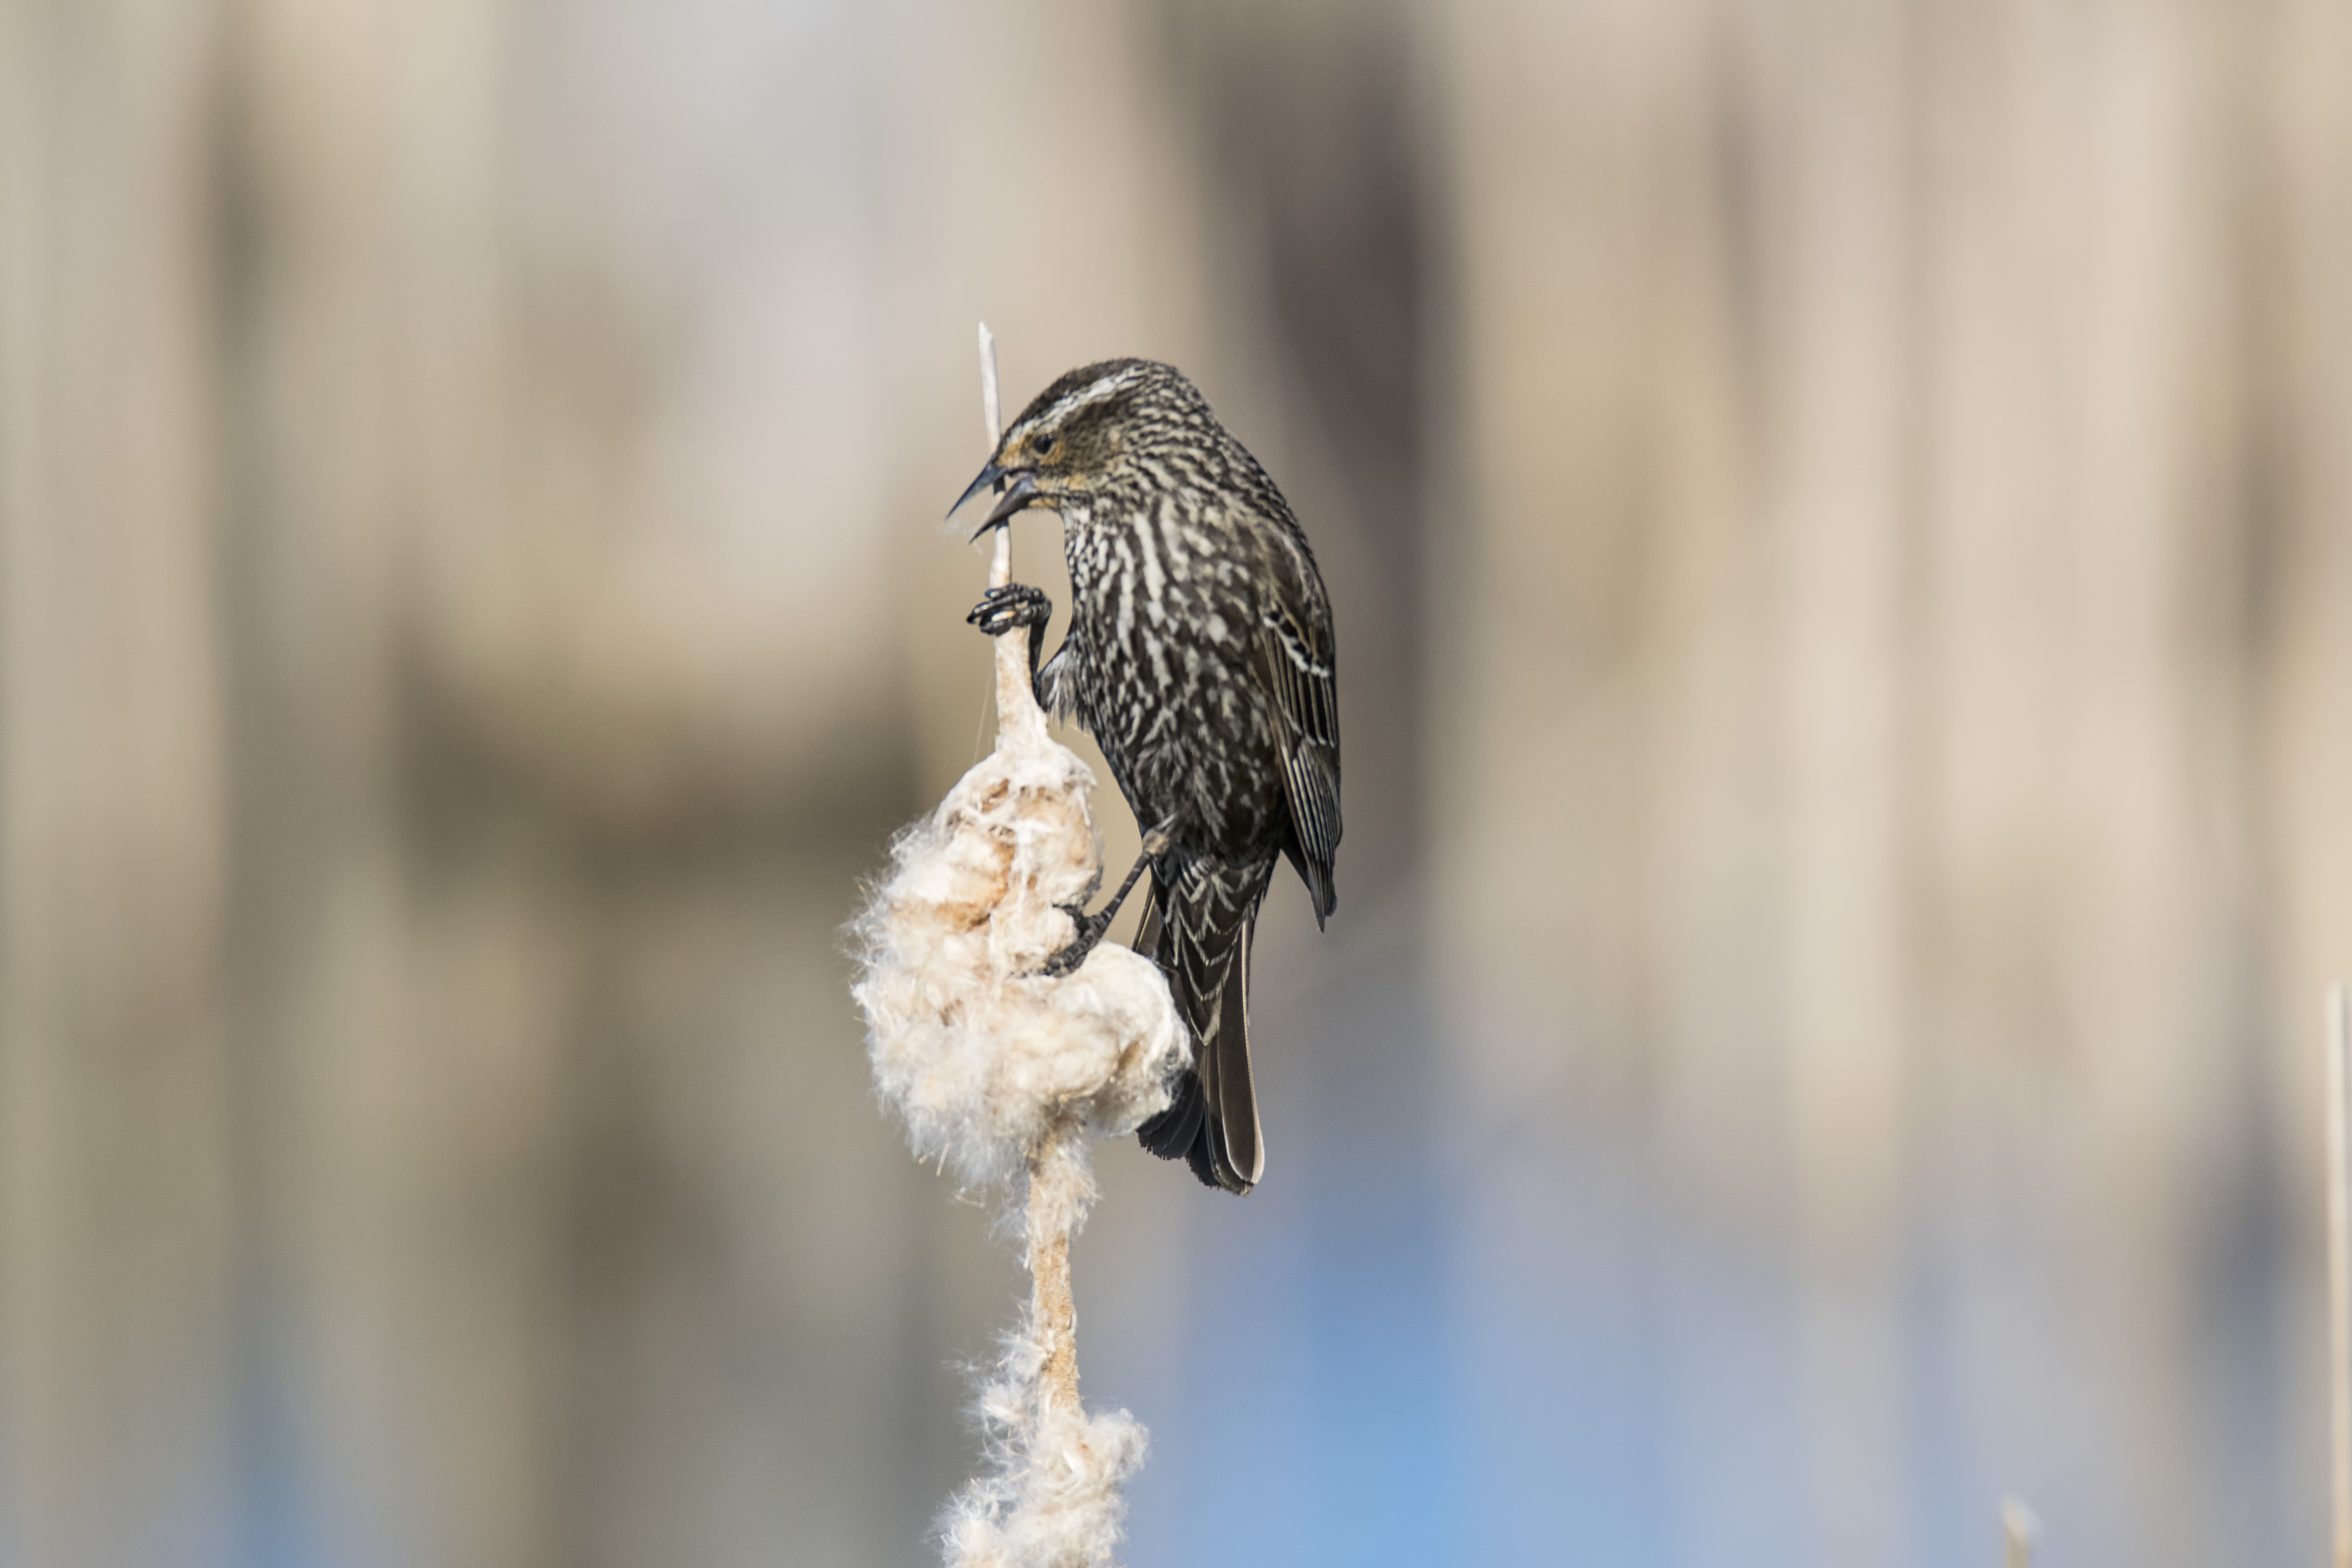
nature, branch, winter, bird, wing, wildlife, red, beak, winged, hawk, fauna, close up, canada, a, vertebrate, sparrow, quebec, blackbird, sherbrooke, oiseau, carouge, paulettes, perching bird